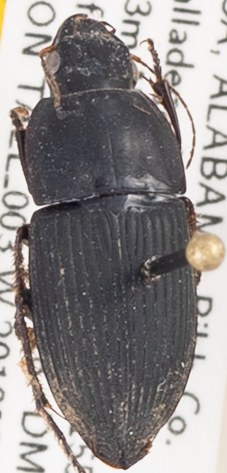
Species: Anisodactylus merula
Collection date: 2018-05-30
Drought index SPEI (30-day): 1.45
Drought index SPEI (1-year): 1.01
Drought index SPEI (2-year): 0.17